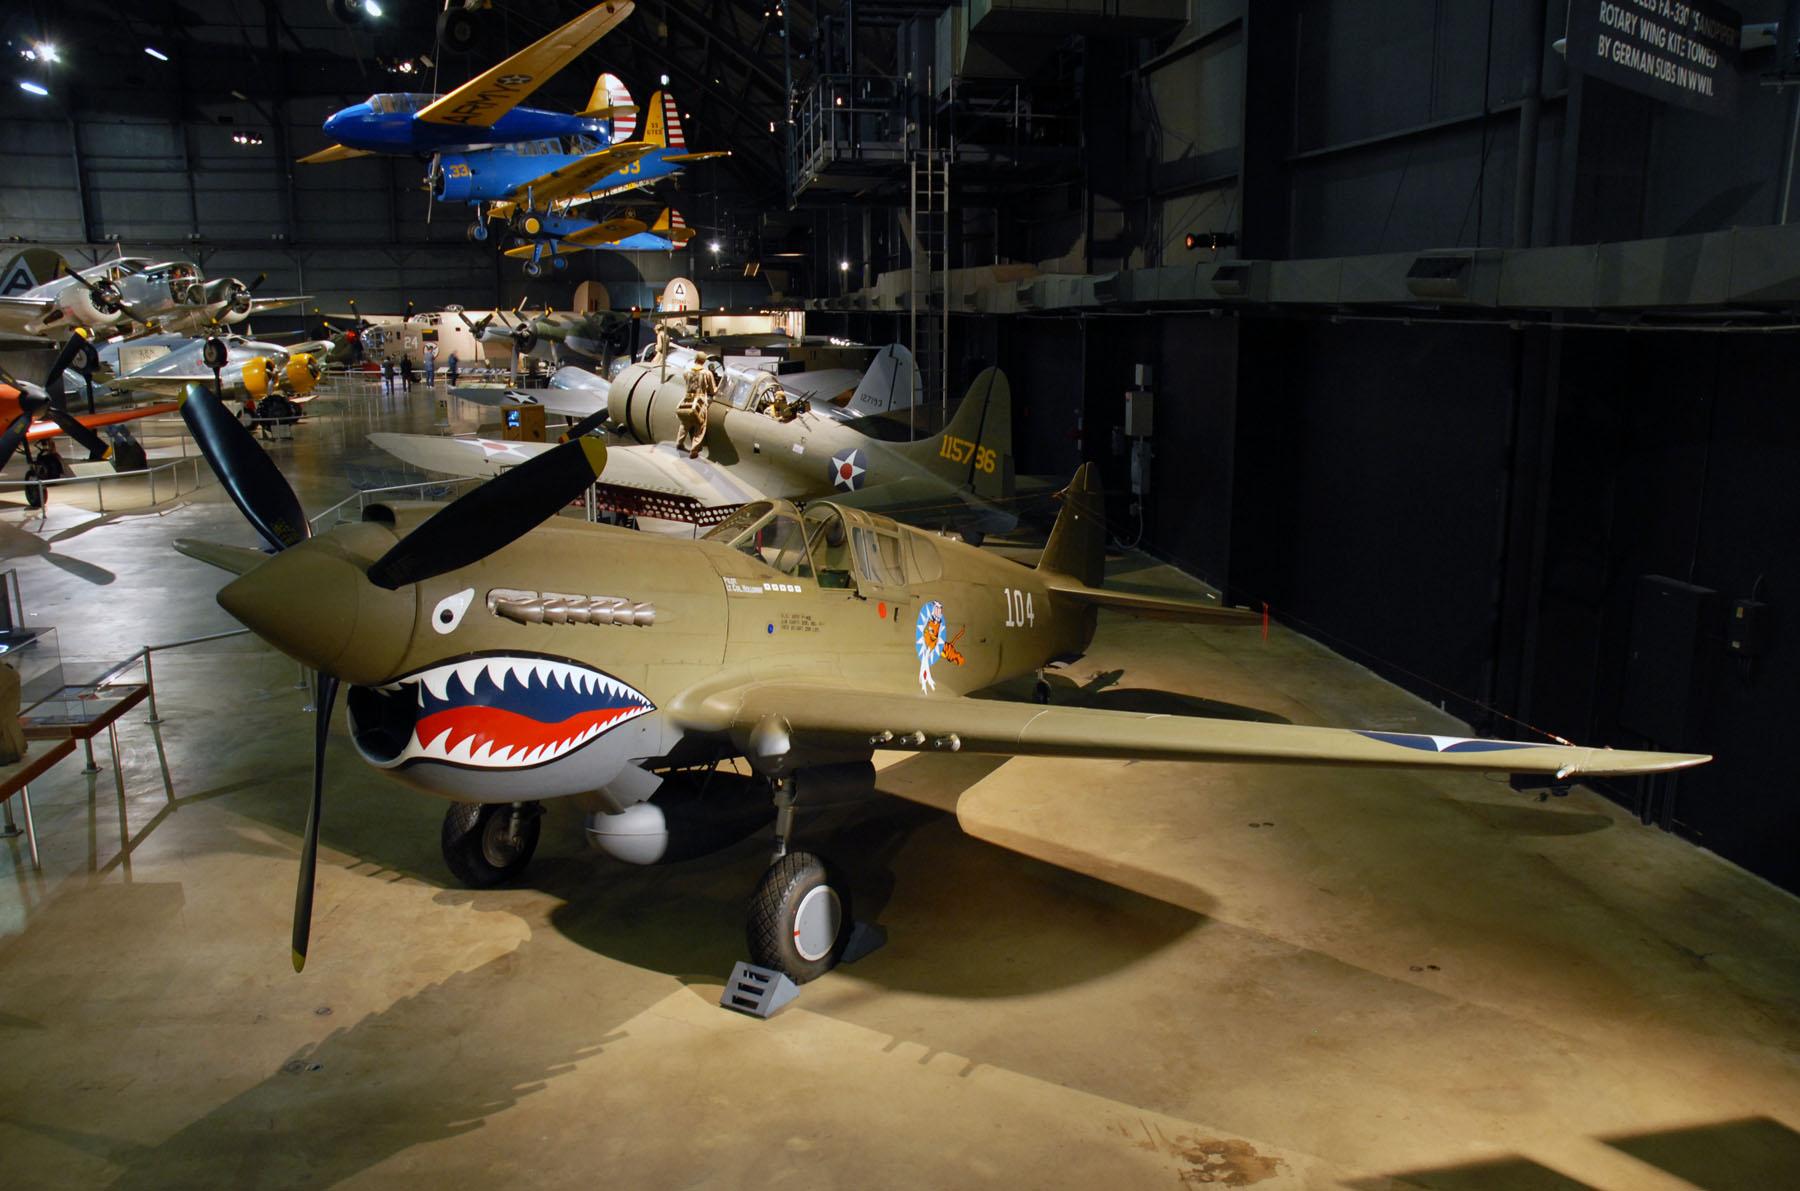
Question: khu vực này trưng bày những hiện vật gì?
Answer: mô hình máy bay